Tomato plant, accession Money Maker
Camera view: bottom (45 deg); turntable rotation: 180 degrees
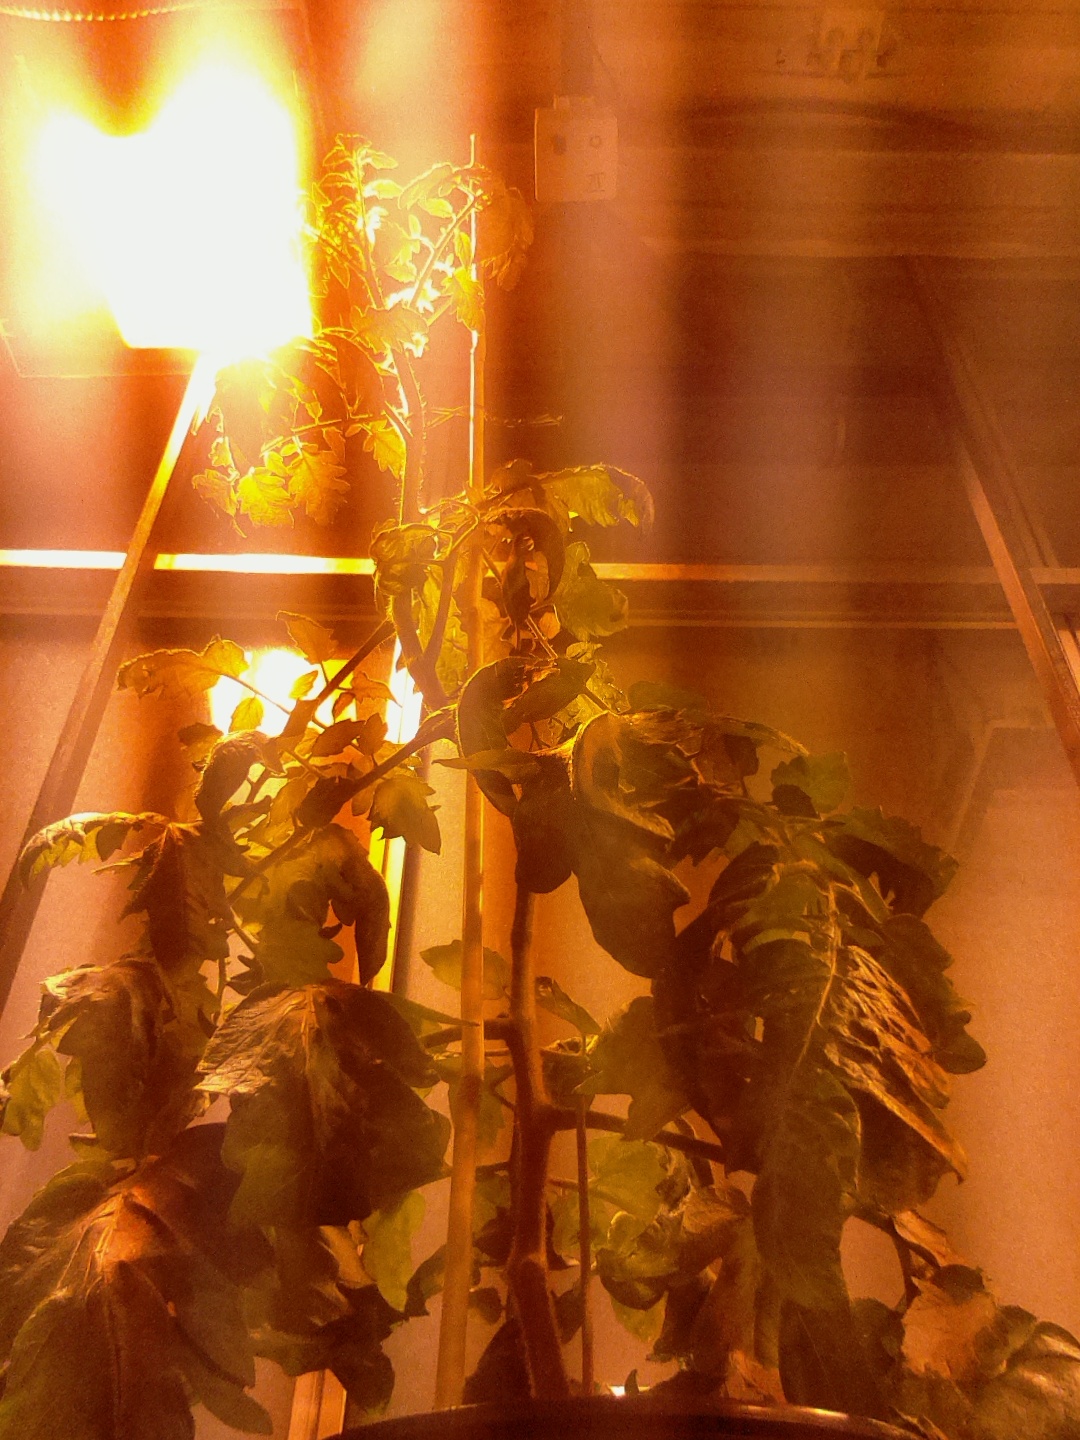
BBCH growth stage 69: End of flowering, 90%-100% of flowers open, more petals falling